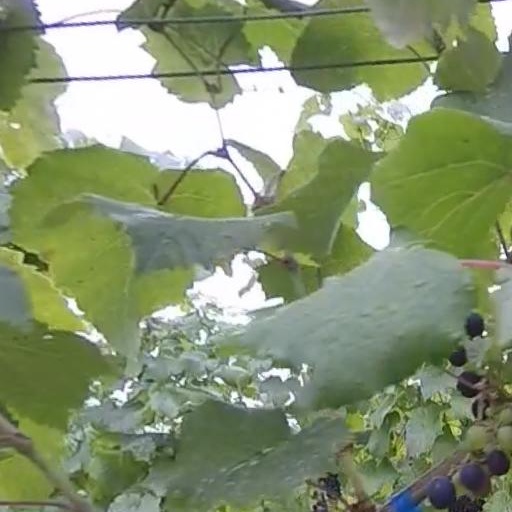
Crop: grape